Myanmar architecture

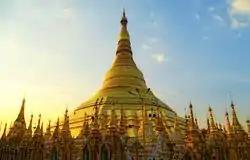
The Shwedagon Pagoda in Yangon

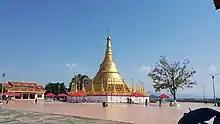
The replica of Shwedagon pagoda in Tachileik, Myanmar

The Shwedagon Pagoda in Yangon is a stupa and a focal point of Buddhism in Myanmar. At high, the stupa is covered with gold leaf and plate. It is surrounded by smaller shrines, and is topped with a gem-encrusted "seinbu" (diamond bud) and a seven-tiered "hti" representing Burmese spirituality. Every four or five years, its gold is repaired or replaced. The stupa, built by a Theravada Buddhist society, is said to contain strands of the Buddha's hair.